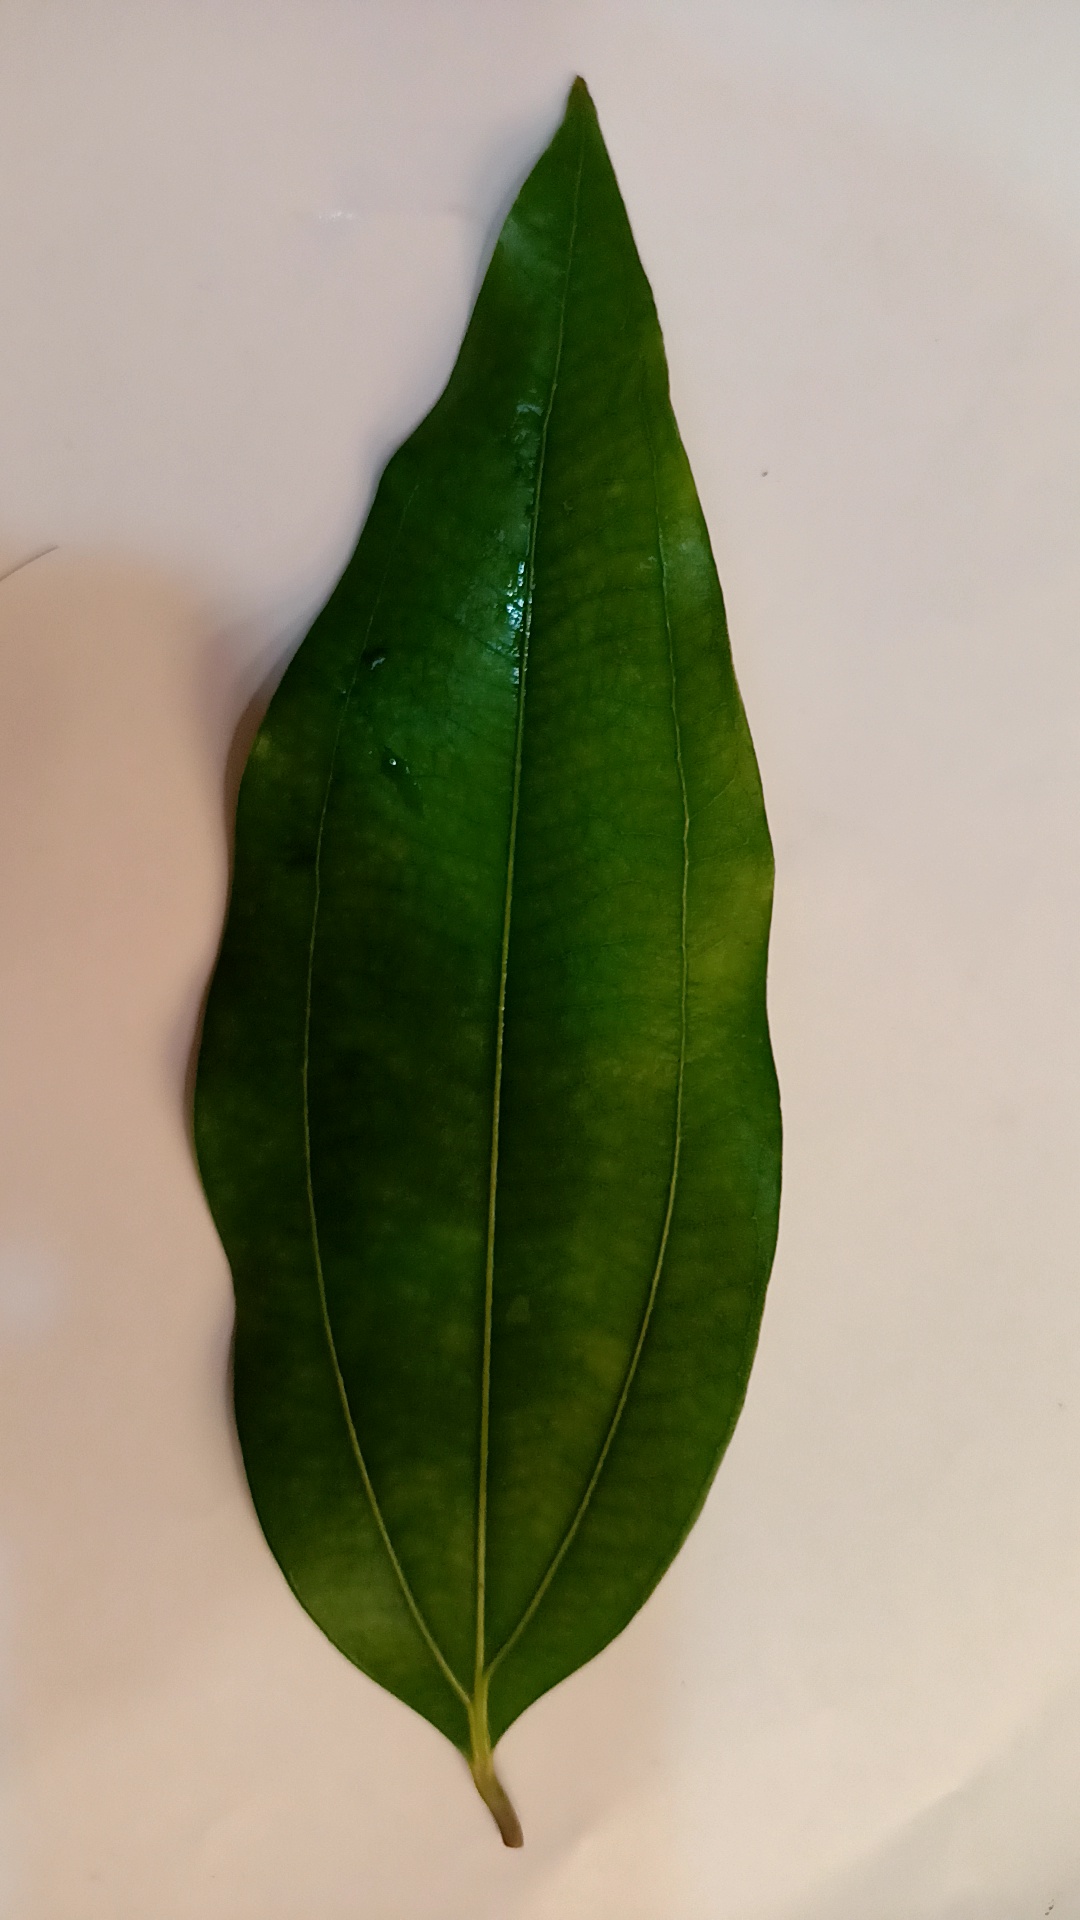
Label: Healthy